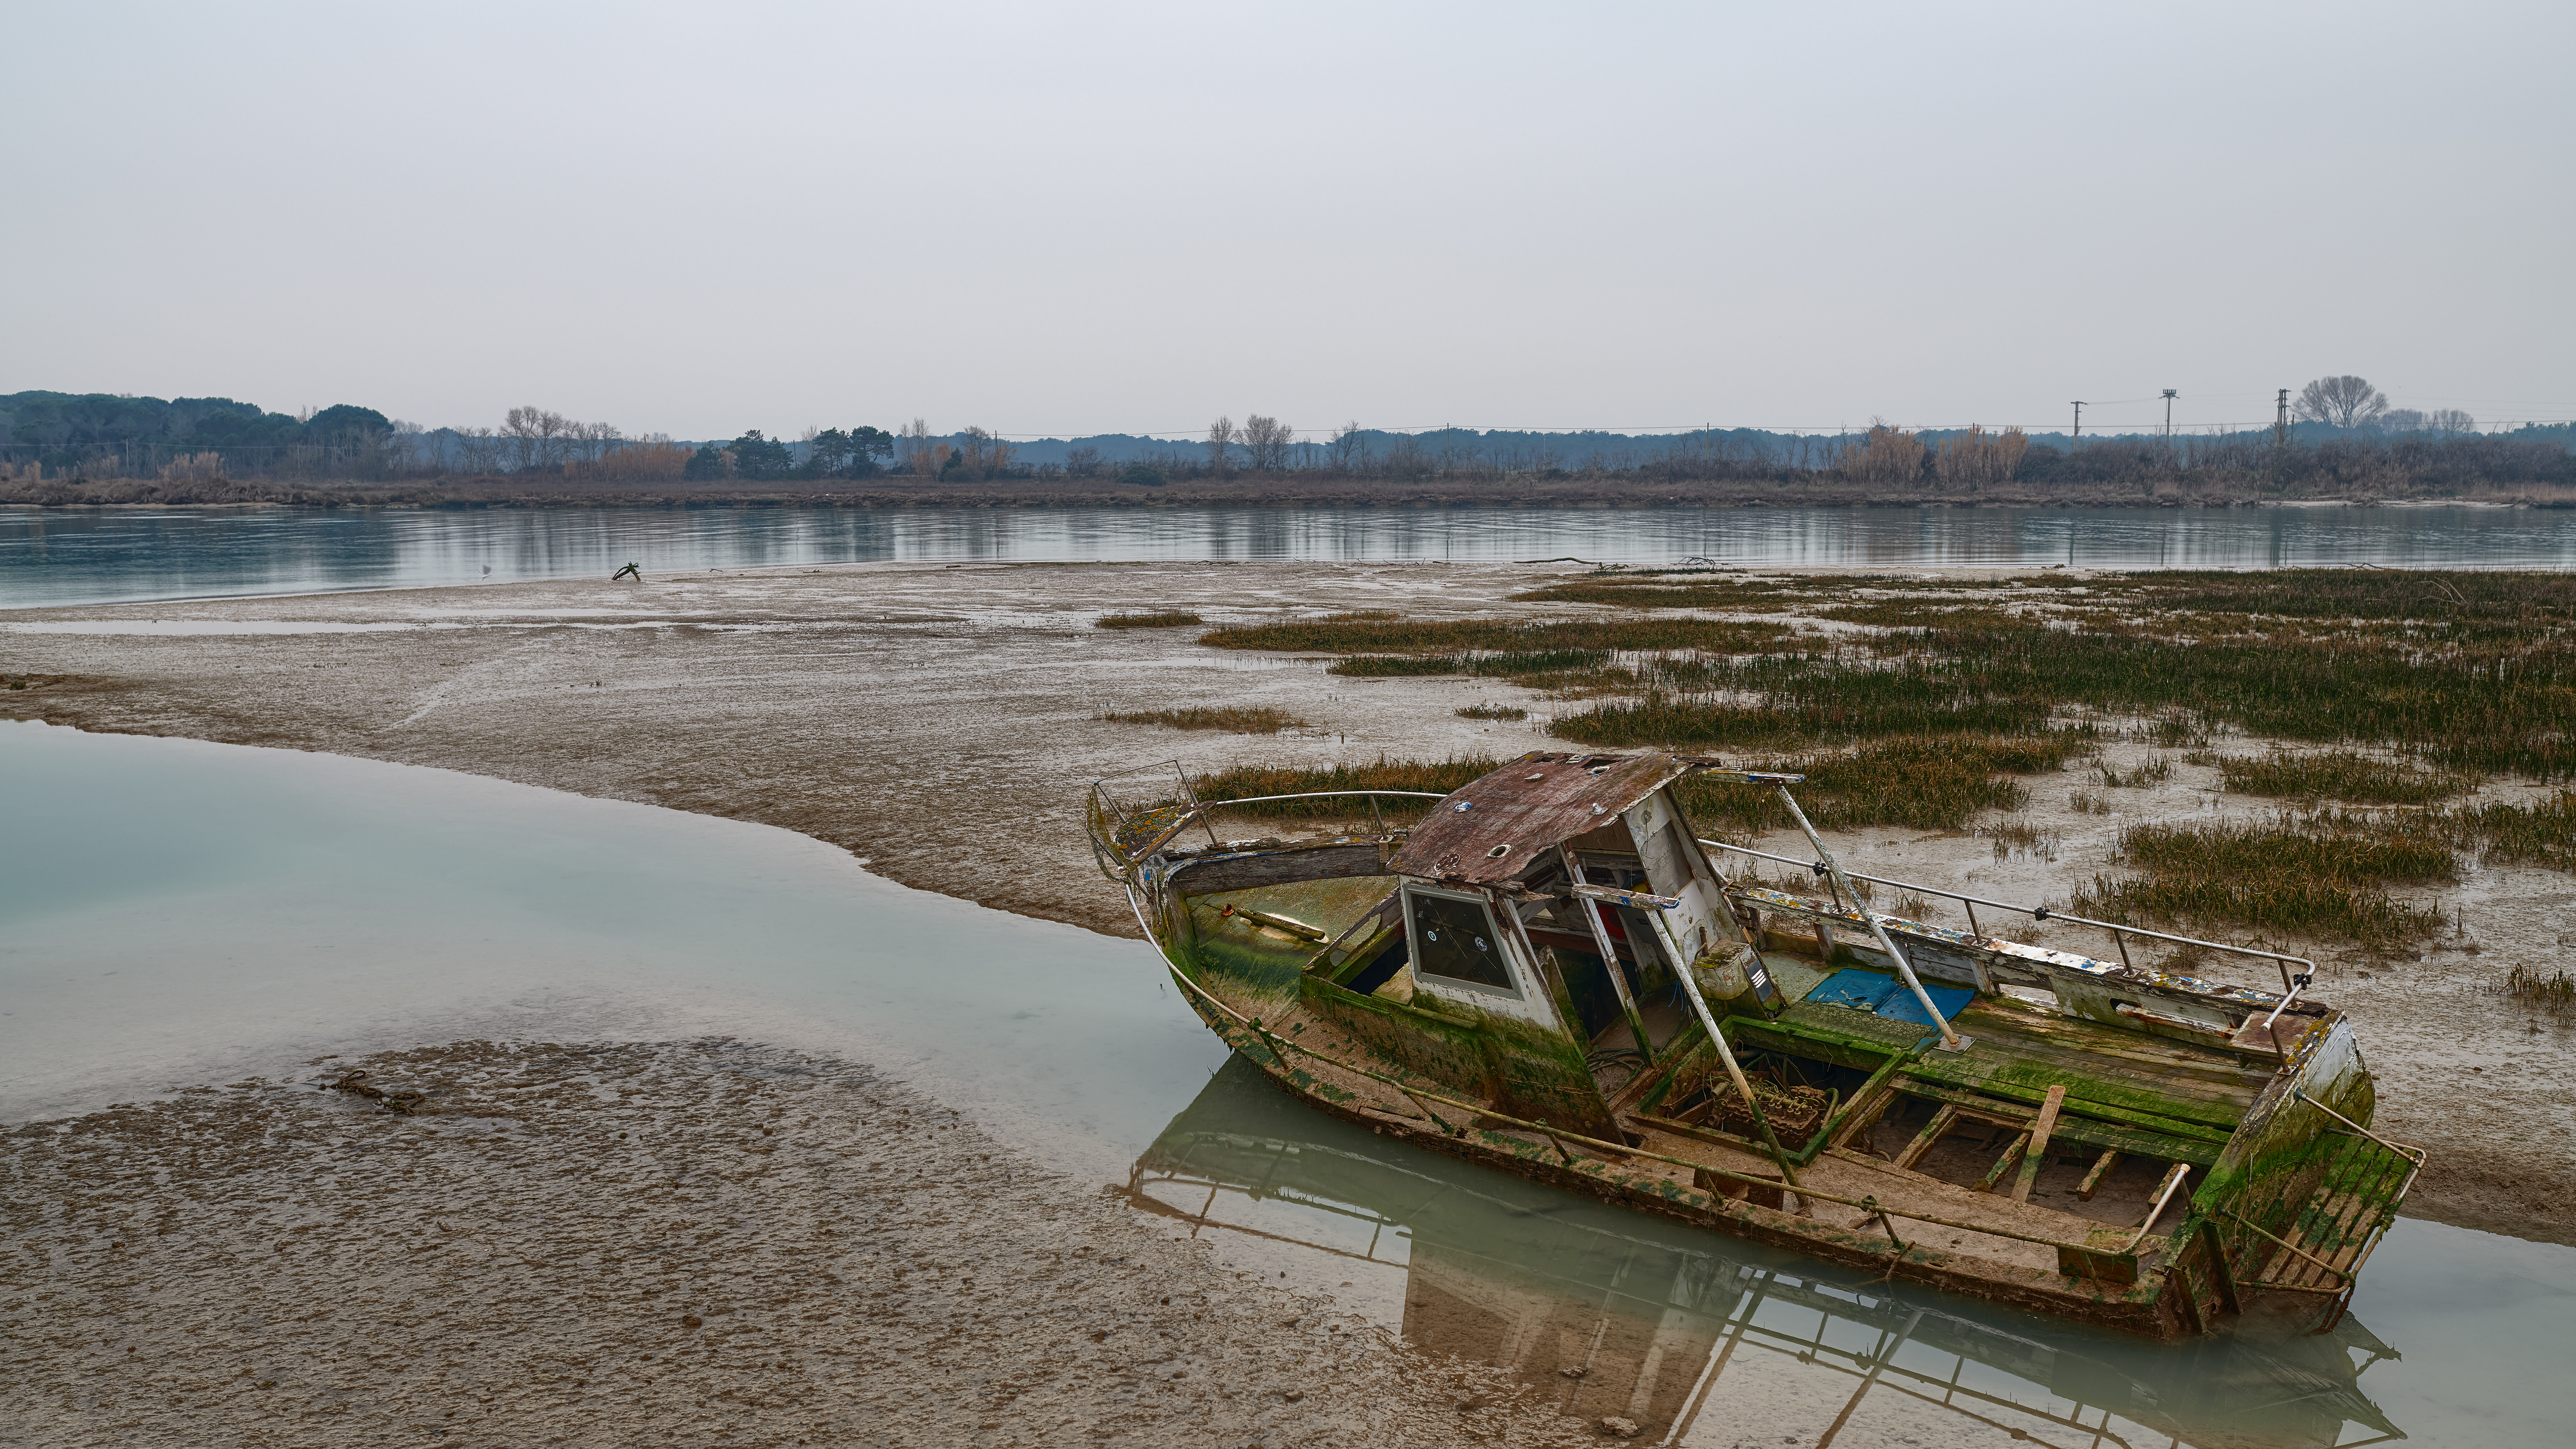
natural, water, river, water resources, boat, bank, water transportation, waterway, vehicle, wetland, coast, sea, mudflat, marsh, estuary, watercraft, sand, salt marsh, floodplain, channel, beach, levee, shipwreck